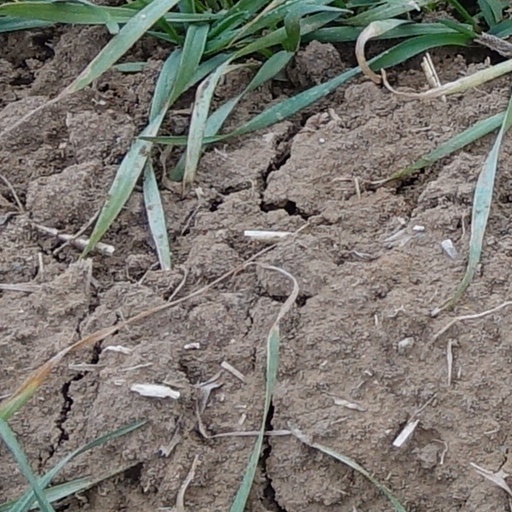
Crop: wheat